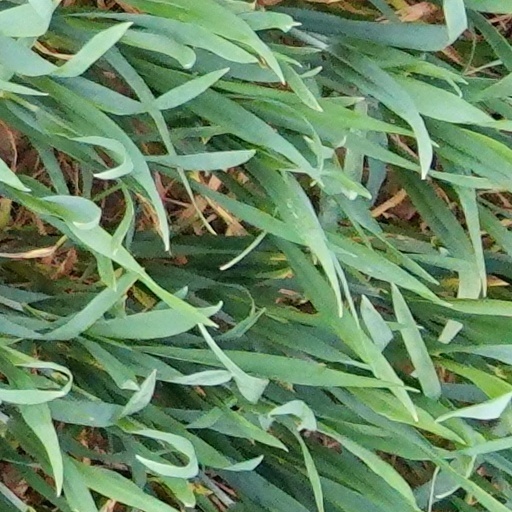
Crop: wheat